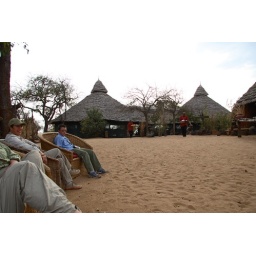
The building in the background is the communal eating area and bar at Kikoti Camp.